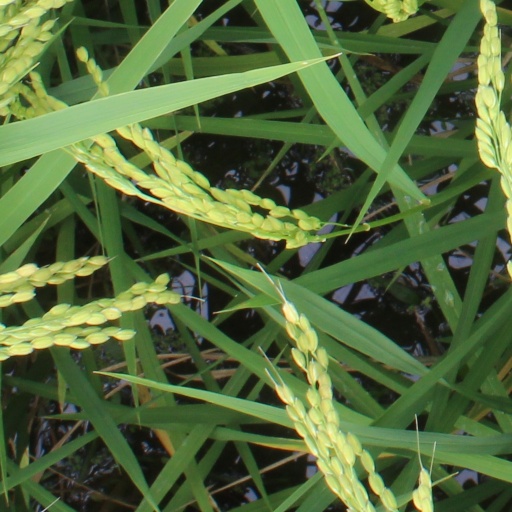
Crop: rice